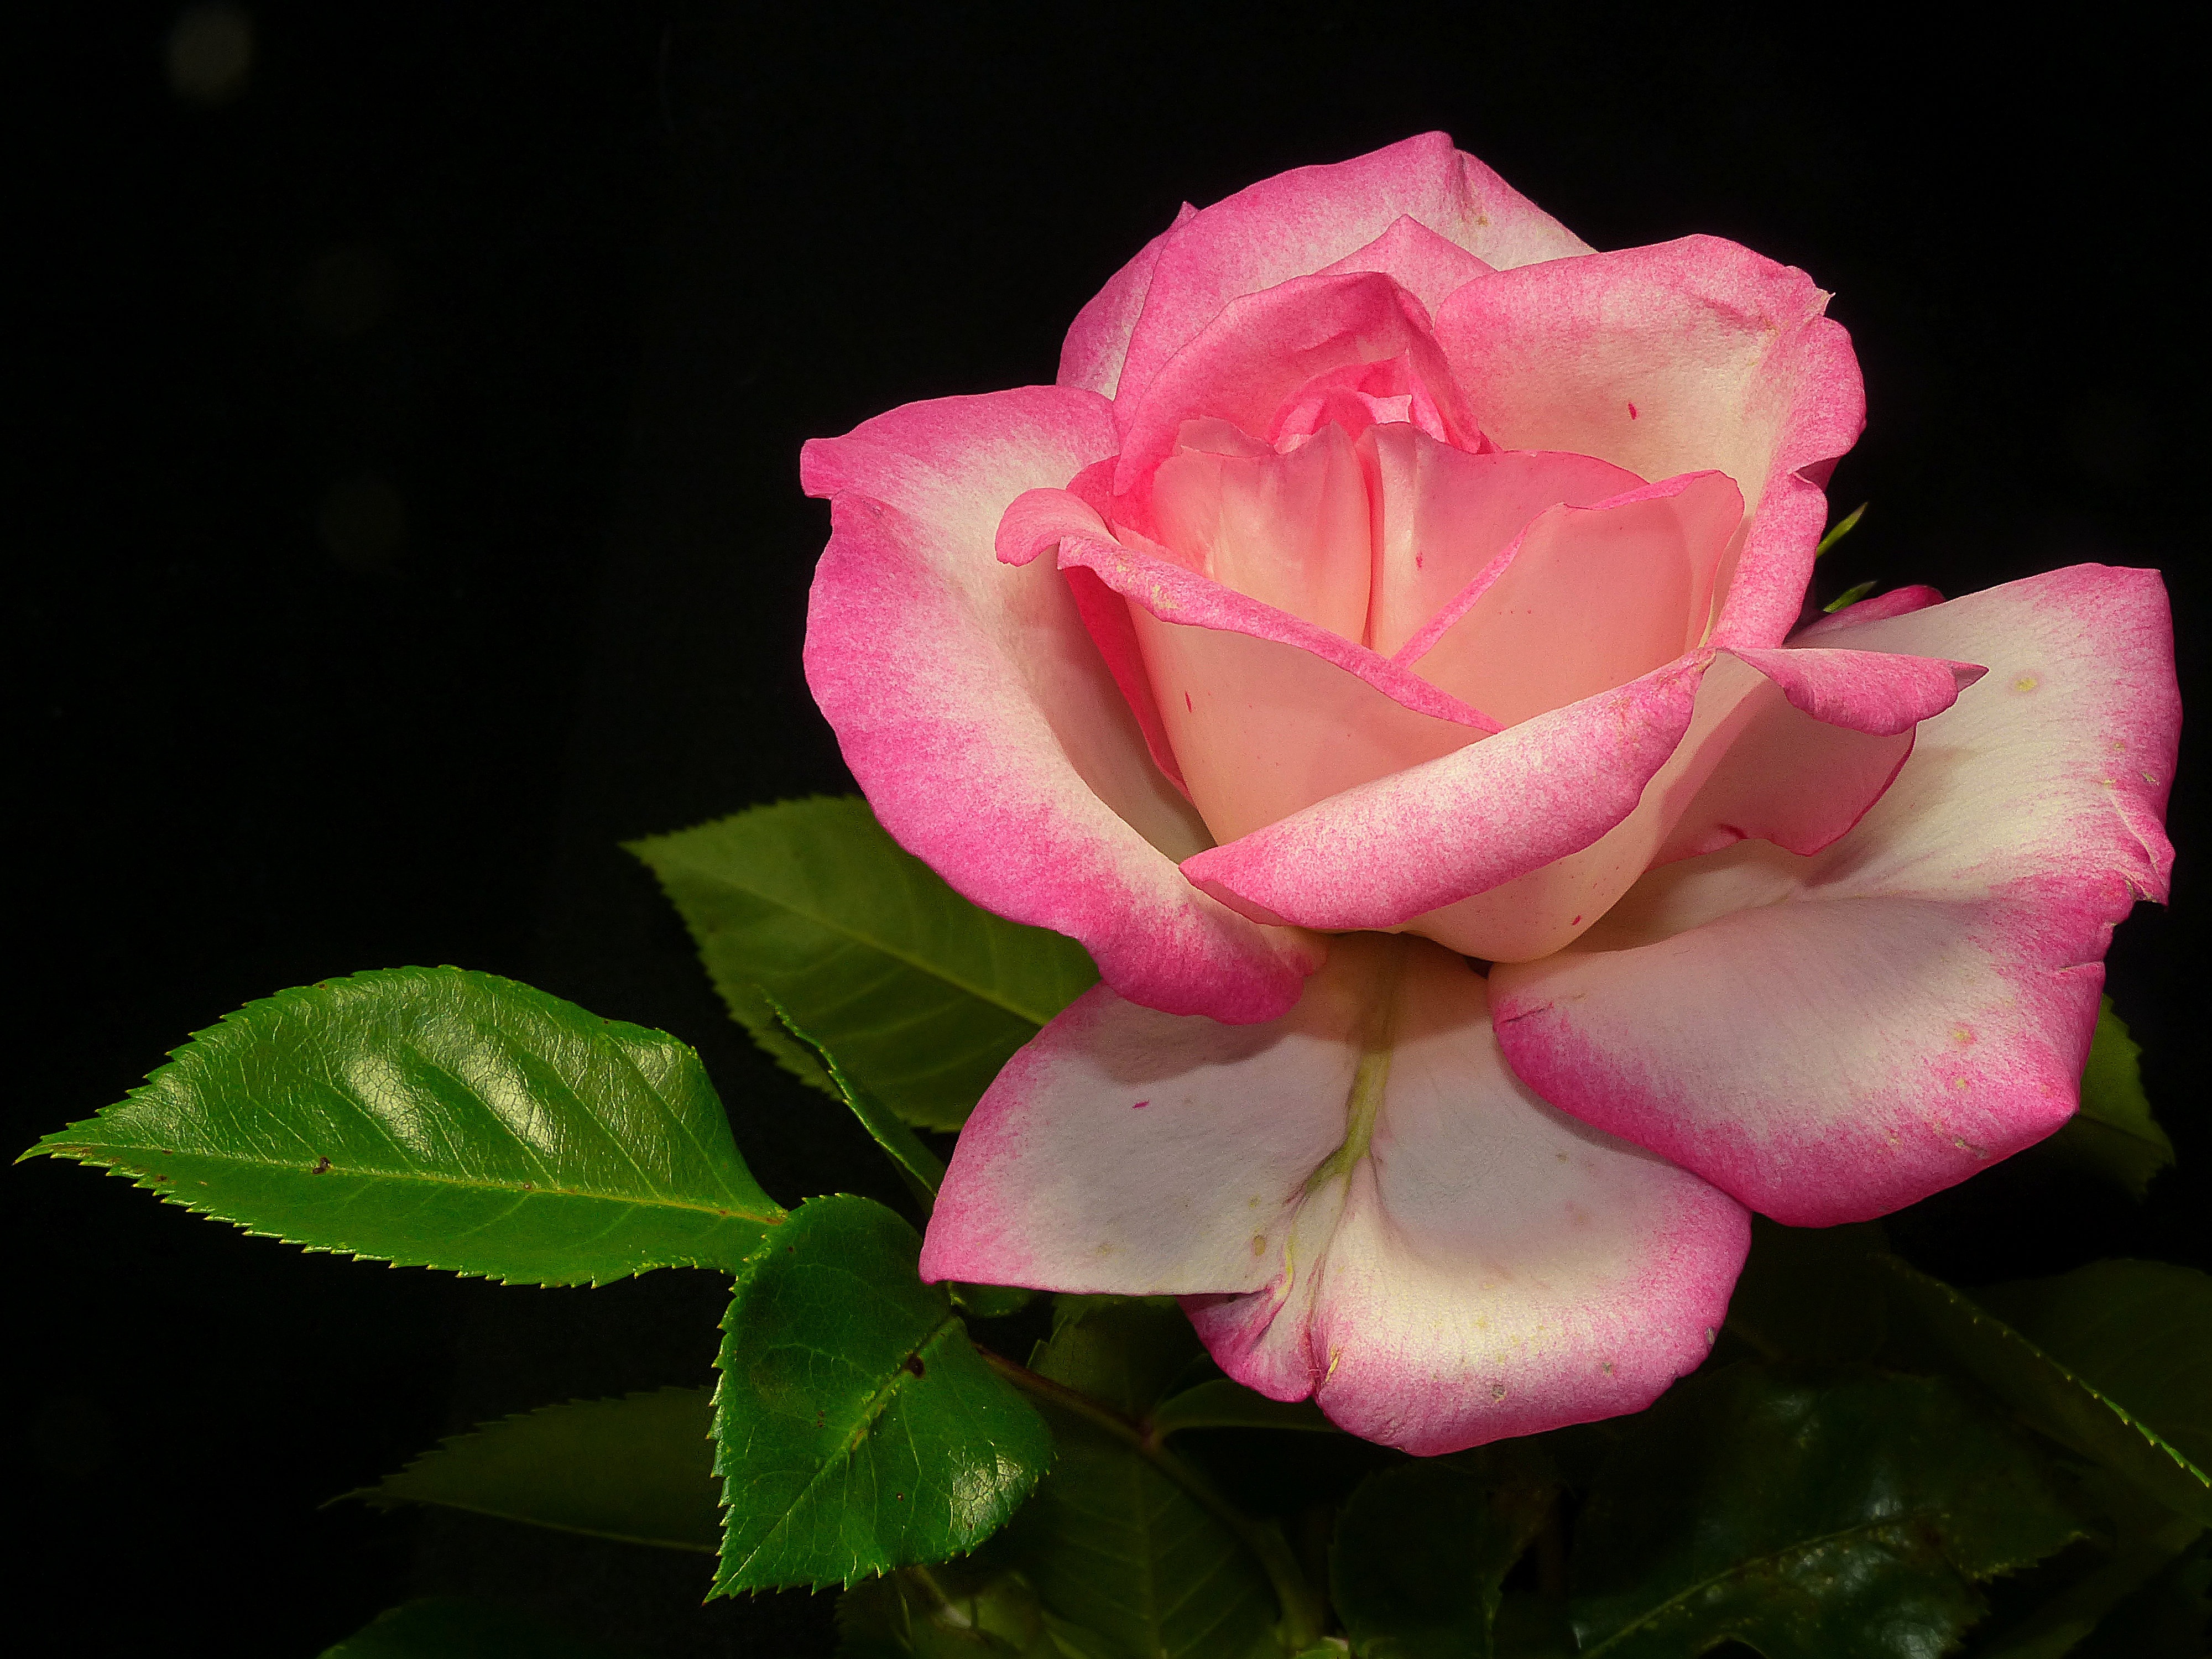
blossom, plant, flower, petal, bloom, rose, pink, flora, beauty, floribunda, macro photography, rose flower, flowering plant, garden roses, rose family, shrub rose, land plant, rosa centifolia, rose order